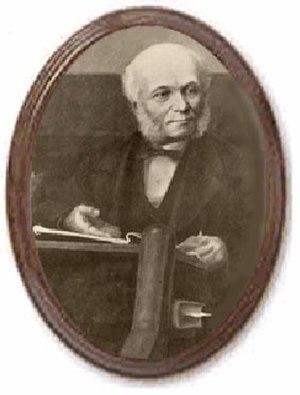
La franchise électorale du Cap définissait les qualifications nécessaires pour pouvoir disposer du droit de vote aux élections parlementaires dans la colonie du Cap puis dans la province du Cap, durant les premières années de l'Union sud-africaine.